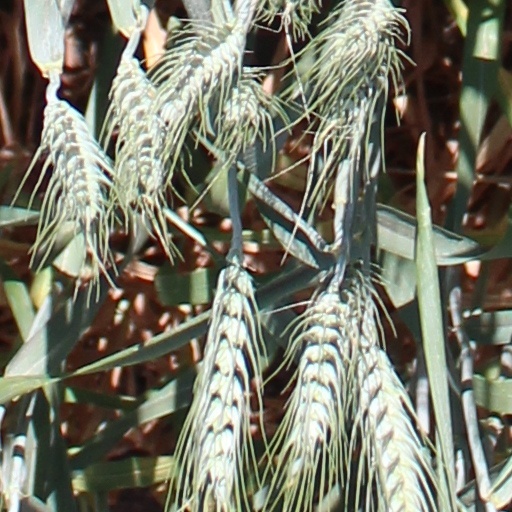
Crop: wheat